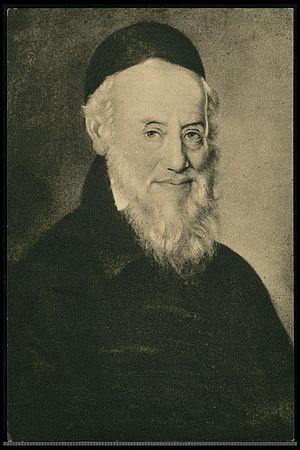
Aaron Chorin est un rabbin hongrois, né le 3 août 1766 à Mährisch Weisskirchen en margraviat de Moravie et décédé le 24 août 1844 à Arad à l'époque en Hongrie.